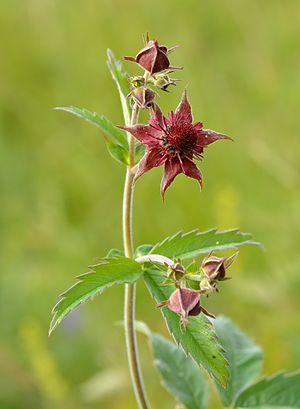
Cette liste de Tracheophyta de Bosnie-Herzégovine, ainsi que d’espèces introduites est un aperçu incomplet d’espèces de mousses, de fougères, de gymnospermes et d’angiospermes citées dans la littérature disponible en langues bosniaque, croate, serbe et serbo-croate. Cet aperçu n’inclue pas des espèces cultivées ni celles occasionnellement introduites.